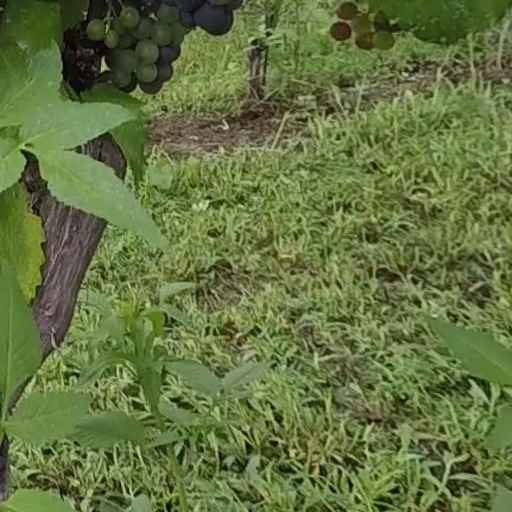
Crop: grape